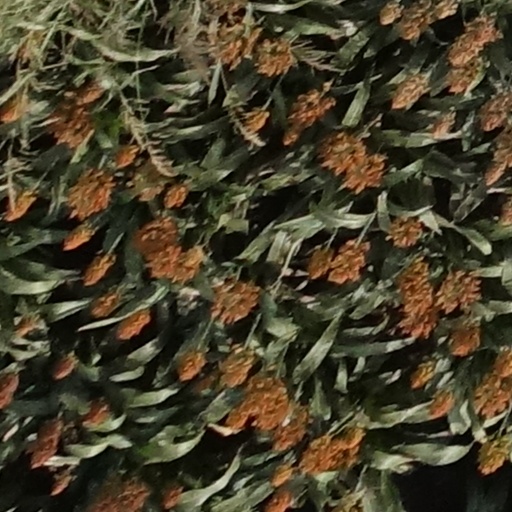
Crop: sorghum